History of the Russian Federation

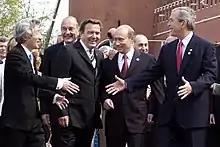
Vladimir Putin with Junichiro Koizumi, Jacques Chirac, Gerhard Schröder, Silvio Berlusconi, George W. Bush and other state leaders in Moscow, 9 May 2005

In 1994, Yeltsin dispatched 40,000 troops to the southern region of Chechnya to prevent its secession from Russia. Living south of Moscow, the predominantly Muslim Chechens for centuries had gloried in defying Russia. Dzhokhar Dudayev, Chechnya's nationalist president, was driven to take his republic out of the Russian Federation, declaring independence in 1991. Gripped by the chaos of the Soviet Union's ongoing dissolution, Chechnya initially operated as a de facto independent nation-though this status was never recognized by Russia. In 1994, the Russian Armed Forces invaded and quickly became submerged in a military quagmire. In January 1995, the Russian army and air force commenced a siege of the Chechen capital of Grozny; about 25,000 Chechen civilians died under week-long air raids and artillery fire in the sealed-off city. Massive use of artillery and air-strikes remained the dominating strategy throughout the Russian campaign. Even so, Chechen forces seized thousands of Russian hostages, while inflicting humiliating losses on the demoralized and ill-equipped Russian troops.